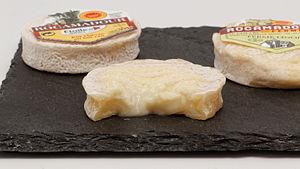
Le rocamadour est un fromage français de chèvre au lait cru entier. Il appartient à la famille des cabécous. Il est ou a été aussi appelé « cabécou de Rocamadour ».